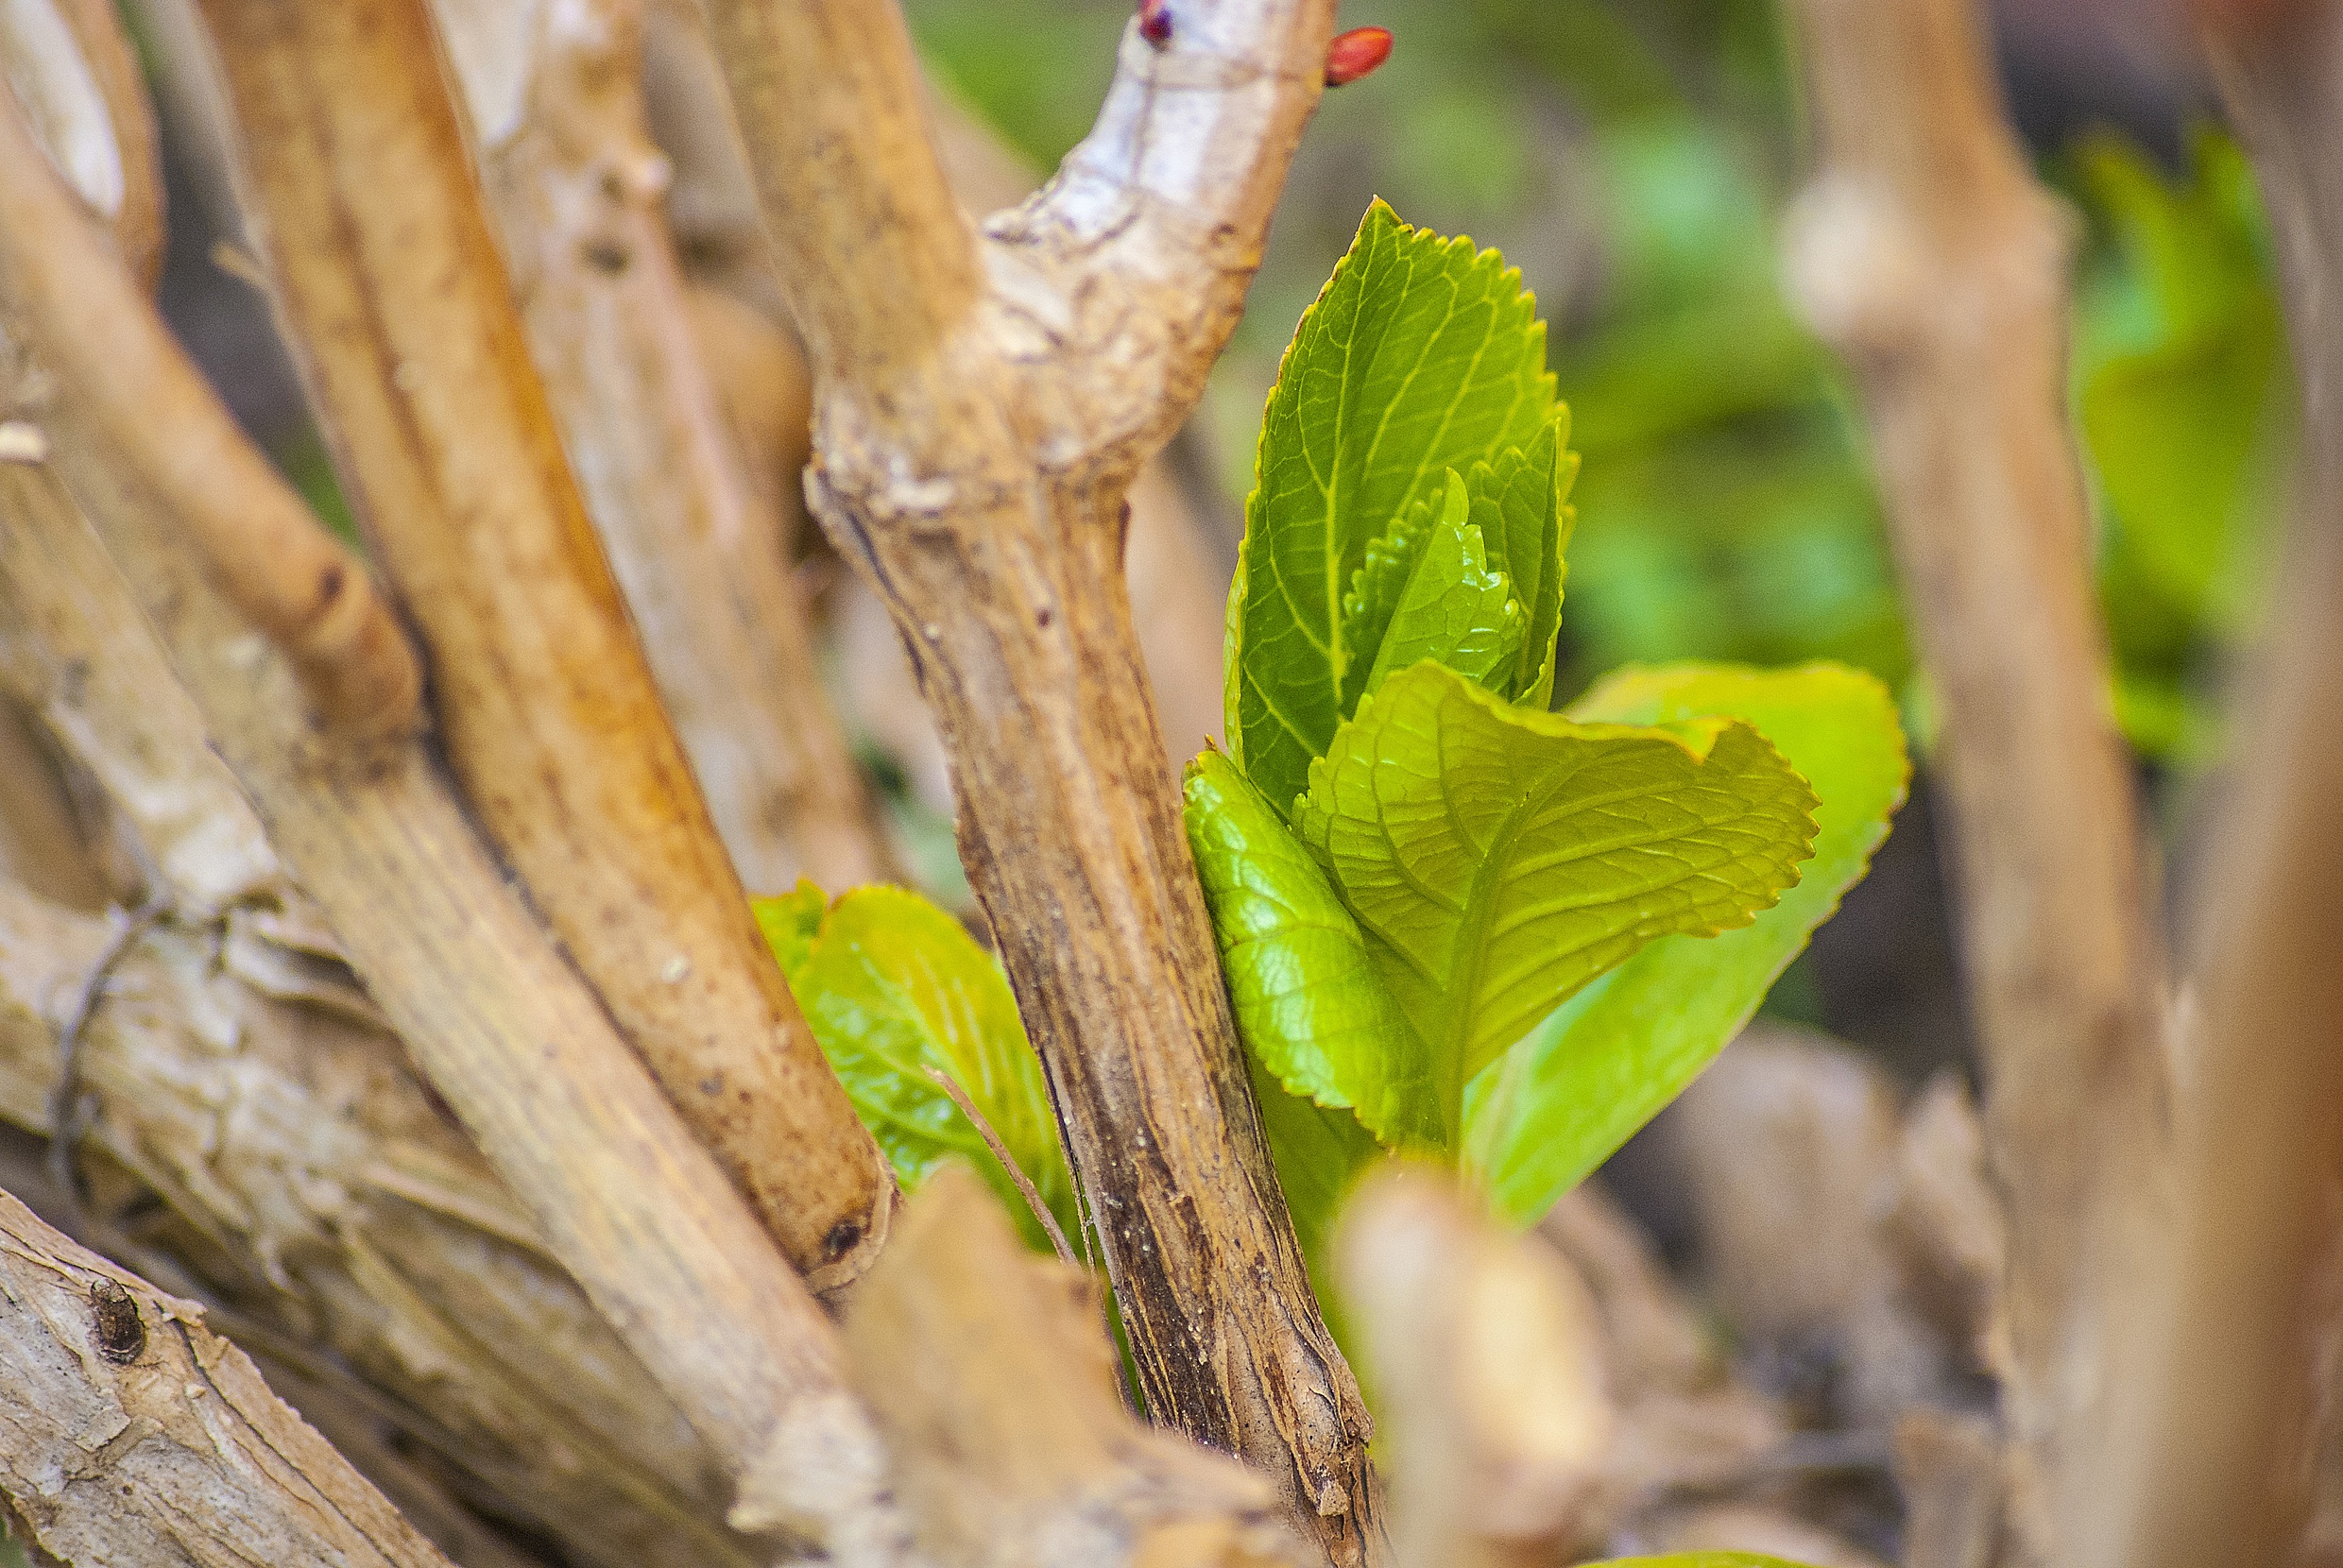
tree, nature, branch, plant, leaf, flower, wildlife, food, spring, green, produce, insect, botany, yellow, garden, flora, hydrangea, fauna, close up, leaves, macro photography